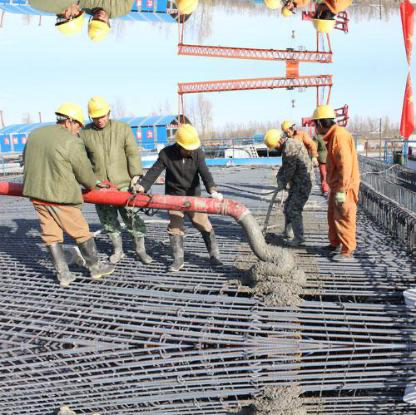
Objects in the image:
label: helmet
label: helmet
label: helmet
label: helmet
label: helmet
label: helmet
label: helmet
label: helmet
label: helmet
label: helmet
label: helmet
label: helmet